Shmuel Trigano

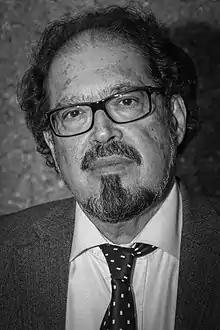
Shmuel Trigano, April 2013

Shmuel Trigano (born in 1948 in Blida, French Algeria) is a sociologist, philosopher, professor emeritus of sociology at Paris Nanterre University (Chair "Sociology of knowledge, religion and politics" ). He was Tikvah Fund Visiting professor in Jewish Law and Thought at Benjamin N. Cardozo School of Law, New York (2009), and Templeton Fellow at the Herzl Institute (Jerusalem) program "Philosophy of the Tanakh, Midrash and Talmud" (2012–2013), (2015–2017). Elia Benamozegh European Chair of Sephardic Studies, Livorno, Italy (2002).